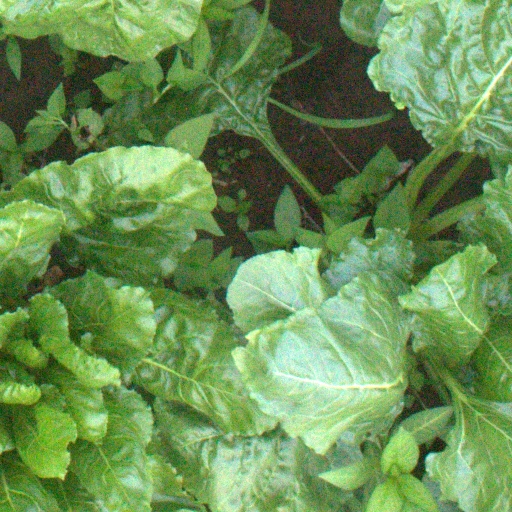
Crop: sugar beet